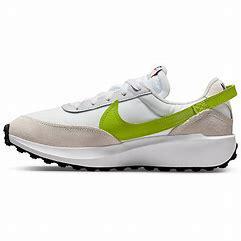
Brand: Nike
Model: Waffle Debut